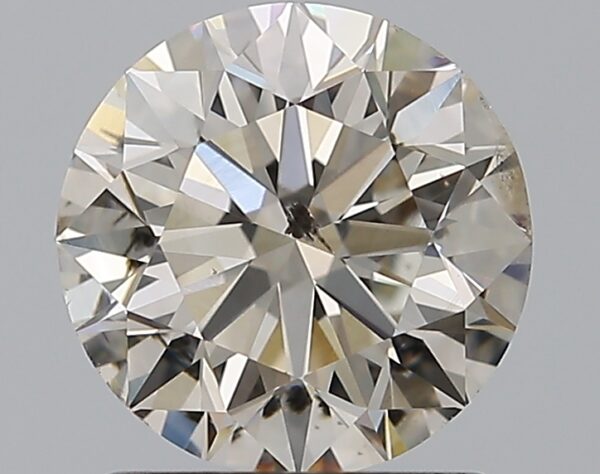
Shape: round
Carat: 1.29
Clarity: SI2
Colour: J
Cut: EX
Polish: EX
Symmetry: EX
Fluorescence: VSL
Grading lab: IGI
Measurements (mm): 6.95 x 6.9 x 4.34